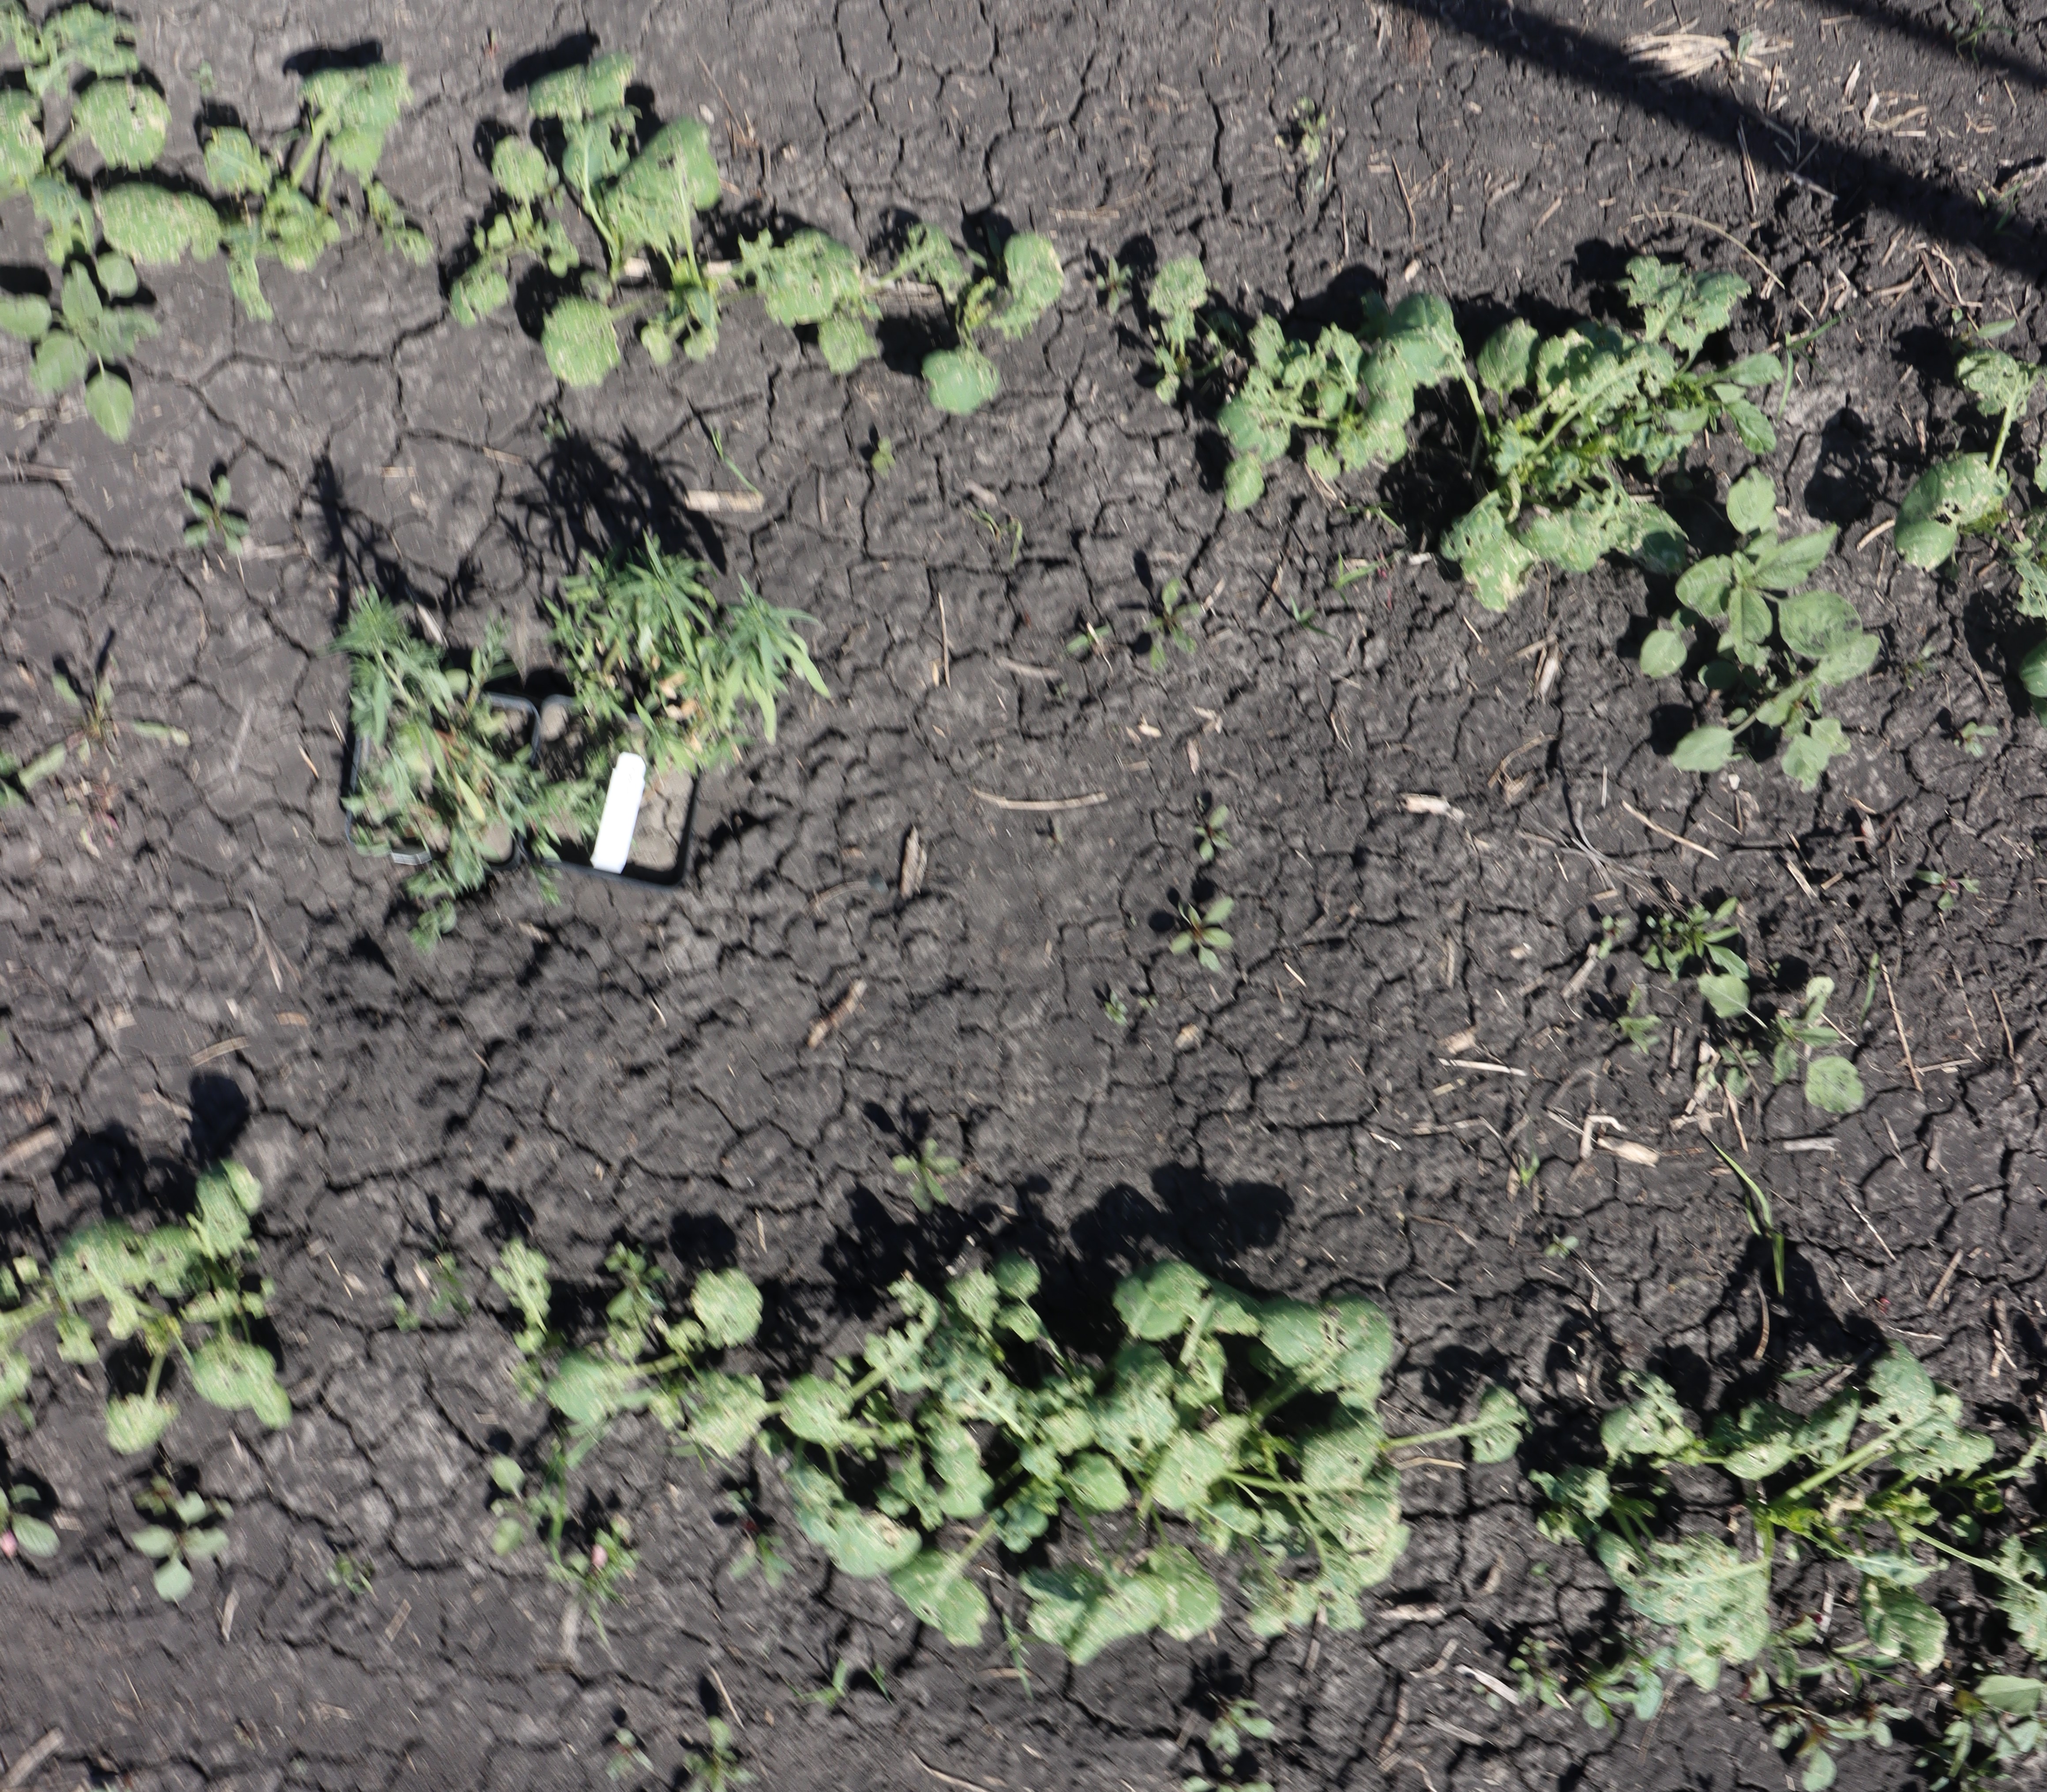
Crop: Canola
Objects: Kochia, Kochia, Canola, Canola, Canola, Canola, Canola, Canola, Canola, Canola, Canola, Canola, Canola, Canola, Canola, Canola, Canola